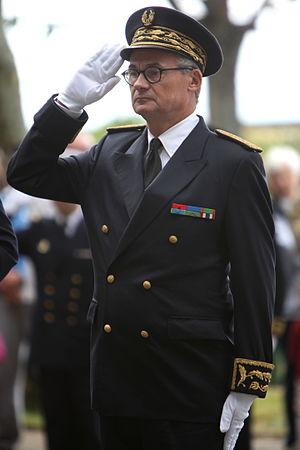
En France, un préfet est un haut fonctionnaire dont la fonction est définie par l'article 72 de la Constitution de la Cinquième République : « dans les collectivités territoriales de la République, le représentant de l’État, représentant de chacun des membres du Gouvernement, a la charge des intérêts nationaux, du contrôle administratif et du respect des lois ».